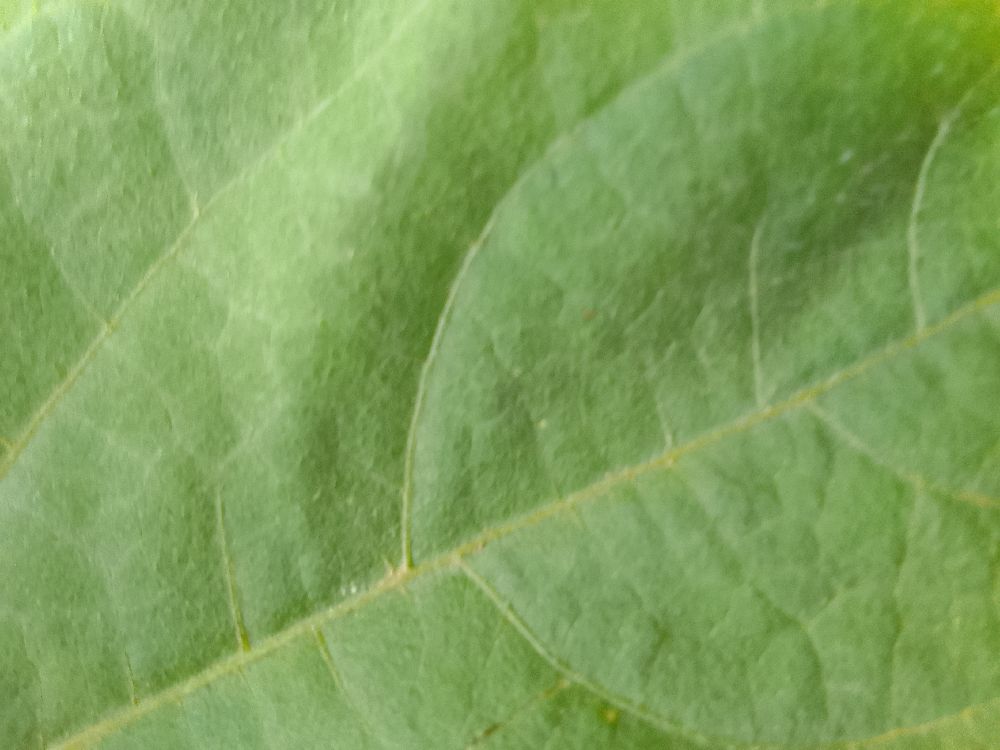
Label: healthy